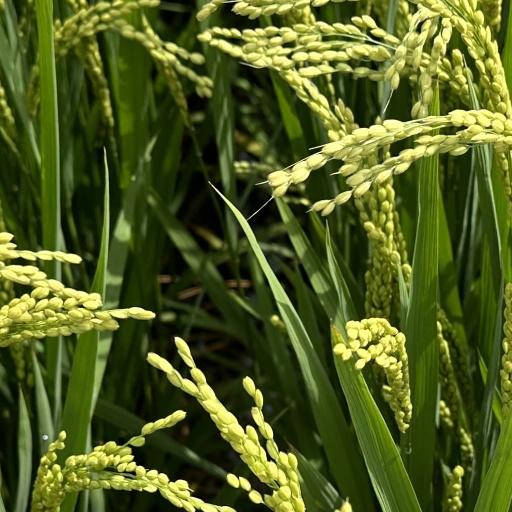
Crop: rice